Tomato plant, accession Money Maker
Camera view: tilt-top (135 deg); turntable rotation: 330 degrees
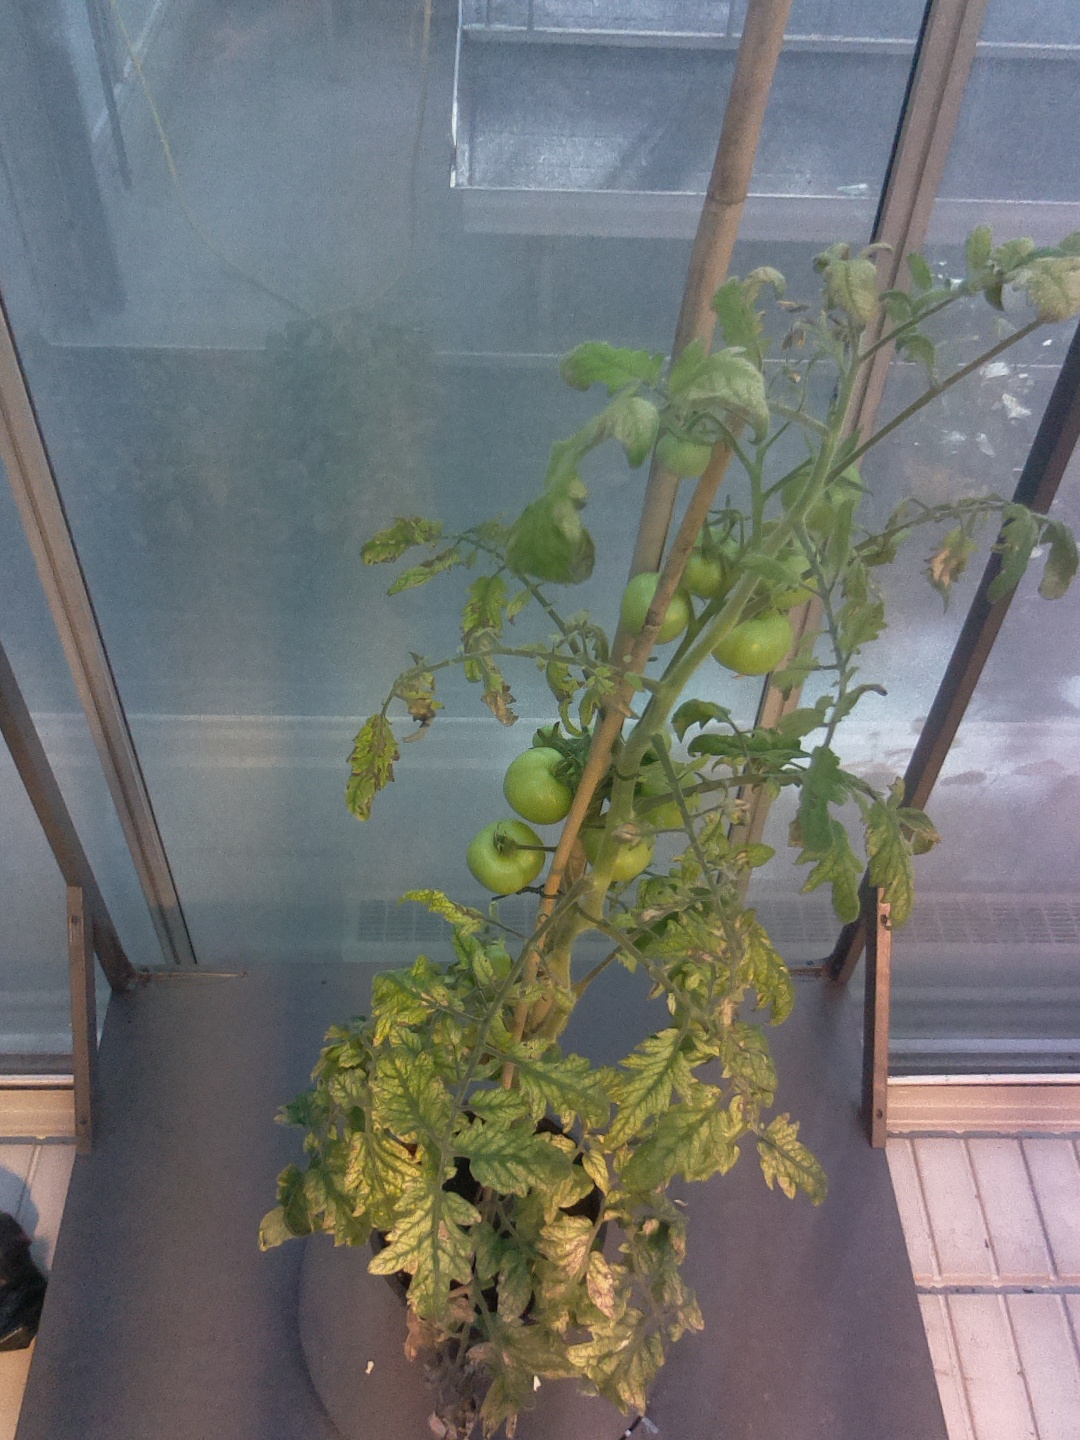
BBCH growth stage 76: 60%-70% of final fruit size